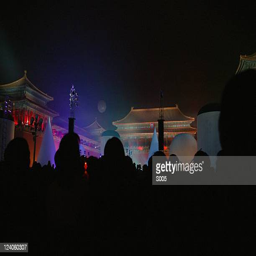
concert in capital opens the year